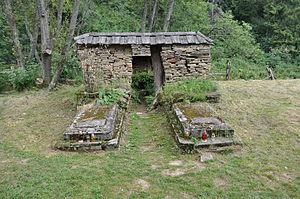
Sianki est une localité polonaise de la gmina de Lutowiska, située dans le powiat des Bieszczady en voïvodie des Basses-Carpates.